William Joynt

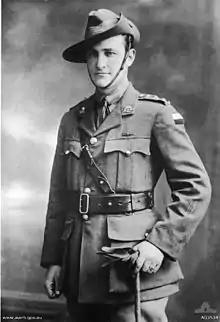
Lieutenant Joynt in 1918

Joynt enlisted in the Australian Imperial Force (AIF) on 21 May 1915, was commissioned on 24 December 1915, and arrived in France in May 1916. He fought in France until August 1918, where he was commended in divisional orders and promoted to lieutenant. He was wounded by a shot to the shoulder.